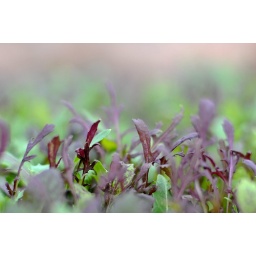
prompt: thoughts of spring...lettuce in my neighbors green house gets me excited about my springtime garden.